Slepče, Demir Hisar

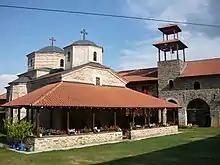
Monastery Sv. Jovan Preteca Slepce

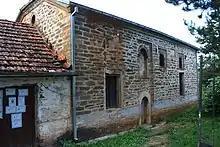
Sv. Konstantin and Elena - Slepče

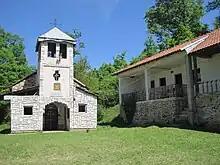
Monastery church "St. Virgin - Eastern Friday

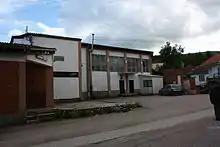
House of Culture in Slepce

Slepče is located near the village of Zheleznik area 2 km west of the town of Demir Hisar and to the right is the road Kicevo-Demir Hisar 680 m. It is located on the eastern slopes of Ilinica. The land of Slepče is 24.5 km², of which forests occupy an area of 1737 ha or most of the land, arable land occupies 365 ha and pastures 367 ha.